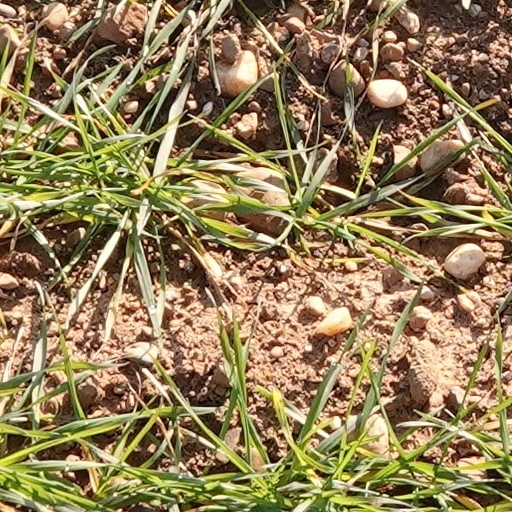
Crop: wheat